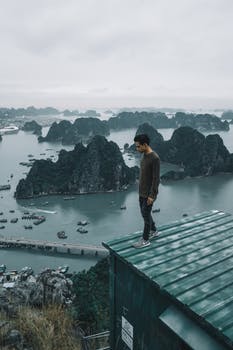
Label: No Watermark